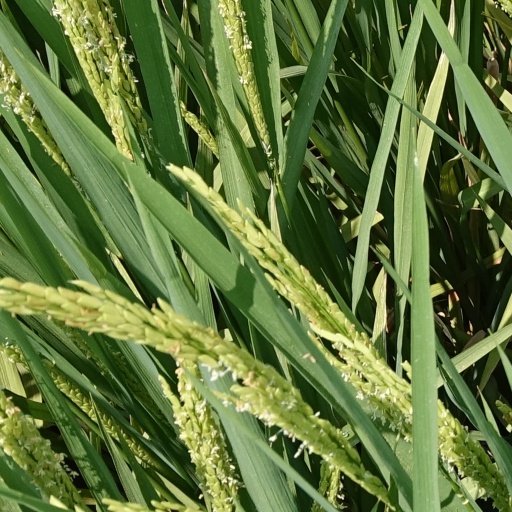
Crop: rice